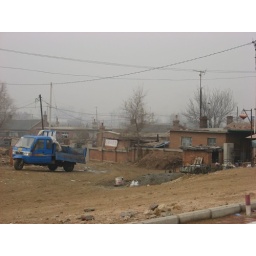
View of a truck and old houses; taken near the new 'friendly' market